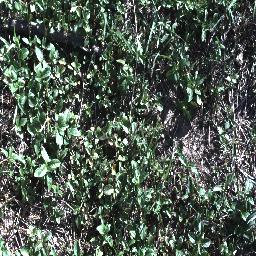
Label: negative